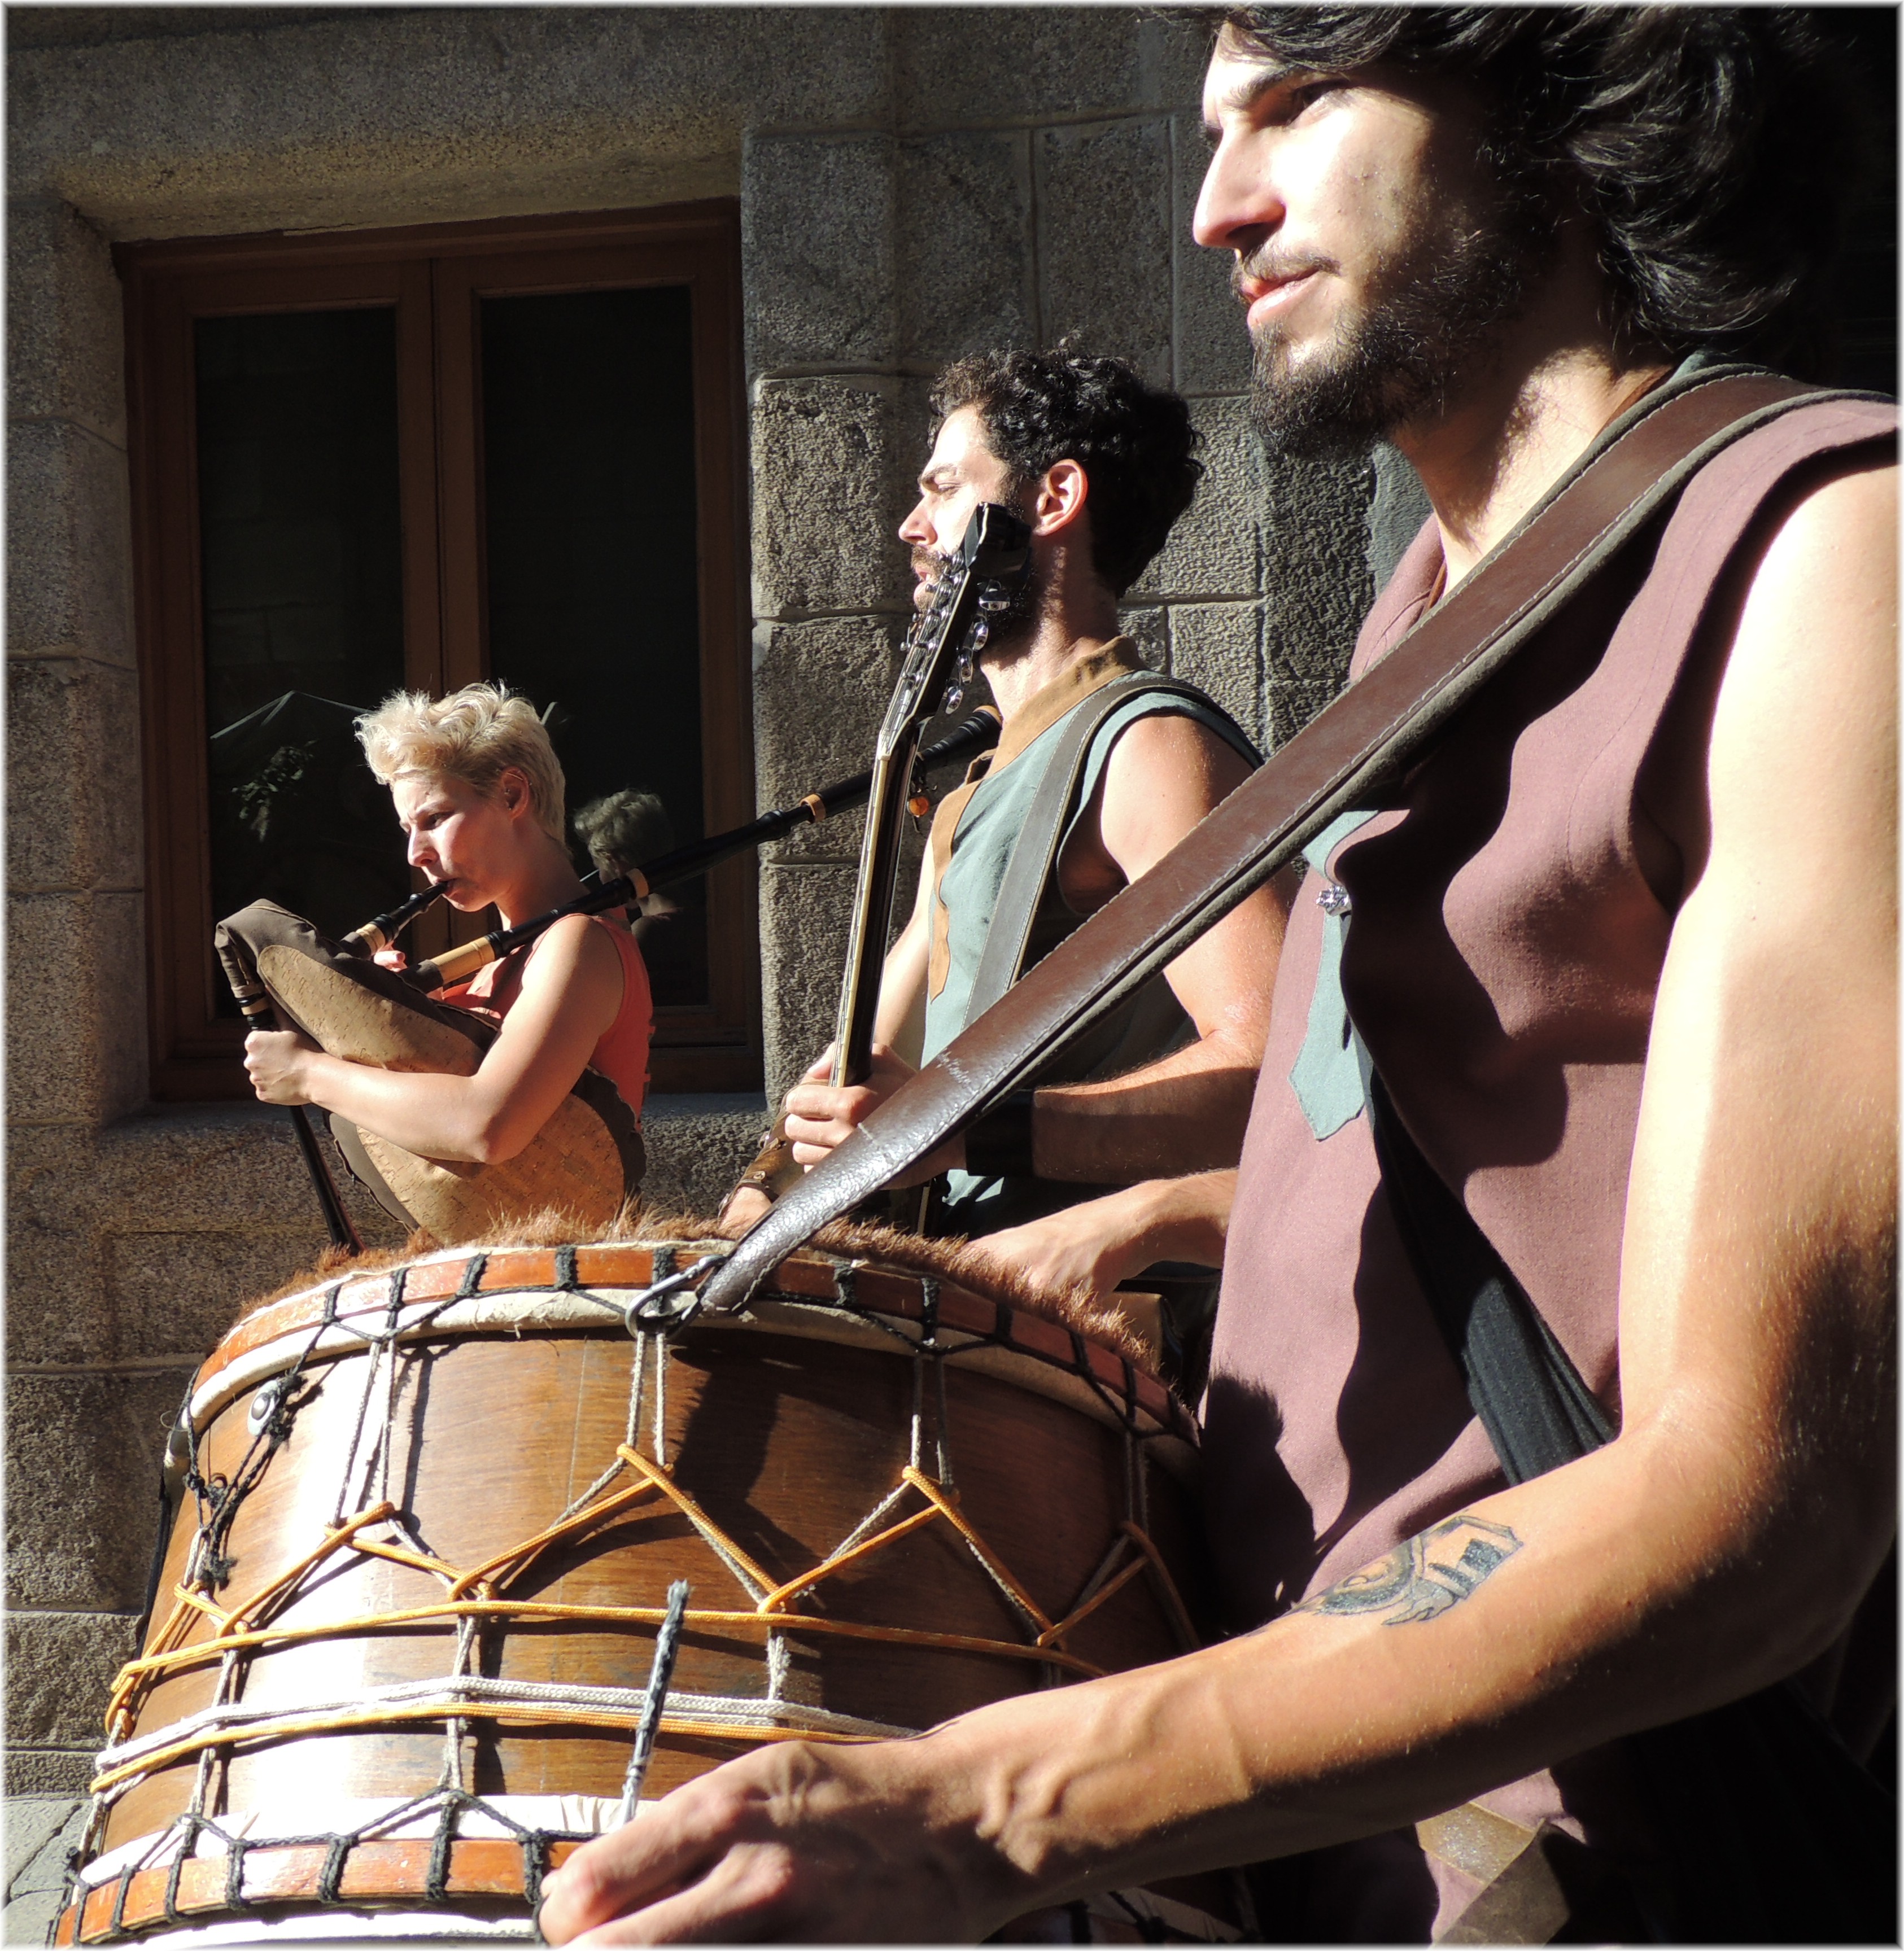
music, europe, musician, drum, musical instrument, percussion, performance art, medieval, spain, espagne, performance, singing, europa, fiesta, galicia, espanha, guitarist, drums, drummer, feria, entertainment, espana, festa, galiza, cidadevella, corunna, galice, feiramedieval, recreaccion, lacoruna, acoru a, coru a, bowed string instrument, skin head percussion instrument